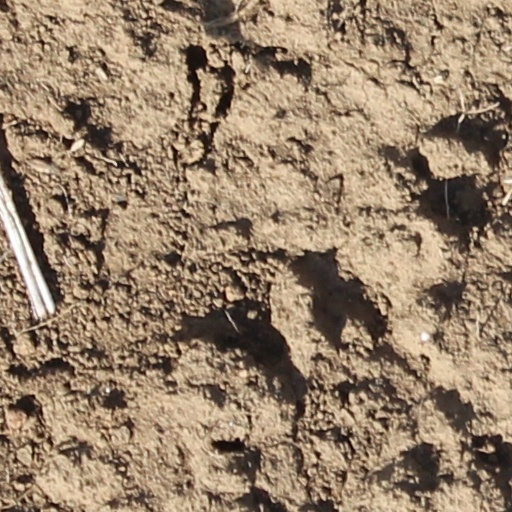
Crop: wheat